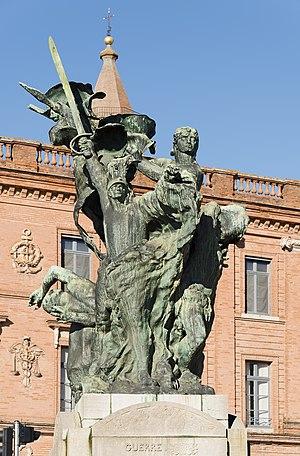
Montauban est une commune française du Quercy, chef-lieu du département de Tarn-et-Garonne en région Occitanie.
Les monuments aux morts de la guerre de 1870 constituent les premiers exemples français de monuments rendant hommage aux Morts pour la Patrie citant à égalité les hommes de troupe et les officiers. Les premiers furent élevés dès les années 1870.
Le Monument aux Combattants et Défenseurs du Tarn-et-Garonne de 1870-1871 est un monument aux morts situé à Montauban, ville natale du sculpteur Antoine Bourdelle, dont c'est l'une des premières œuvres majeures qui put triompher des oppositions grâce à l'intervention de Rodin en 1897. Le monument achevé en 1902 est aujourd'hui érigé place Bourdelle.